Giovanni Renica

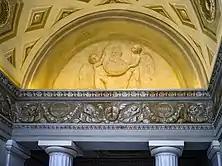

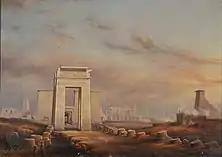
The Temple of Ramses III at Medinet Habu

Giovanni Renica (1808 – 1884) was an Italian painter, active in a Romantic style.